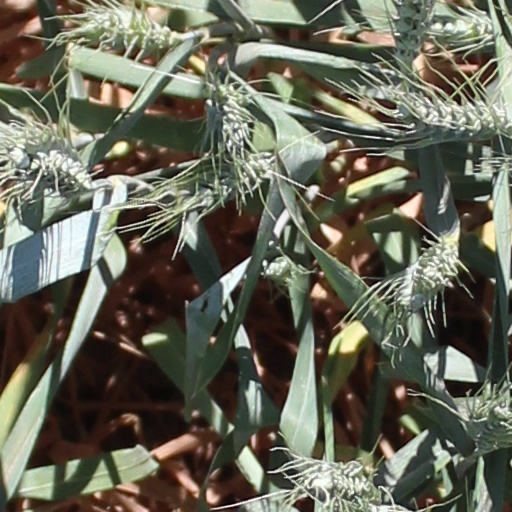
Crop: wheat